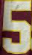
Number: 5